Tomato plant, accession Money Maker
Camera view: bottom (45 deg); turntable rotation: 0 degrees
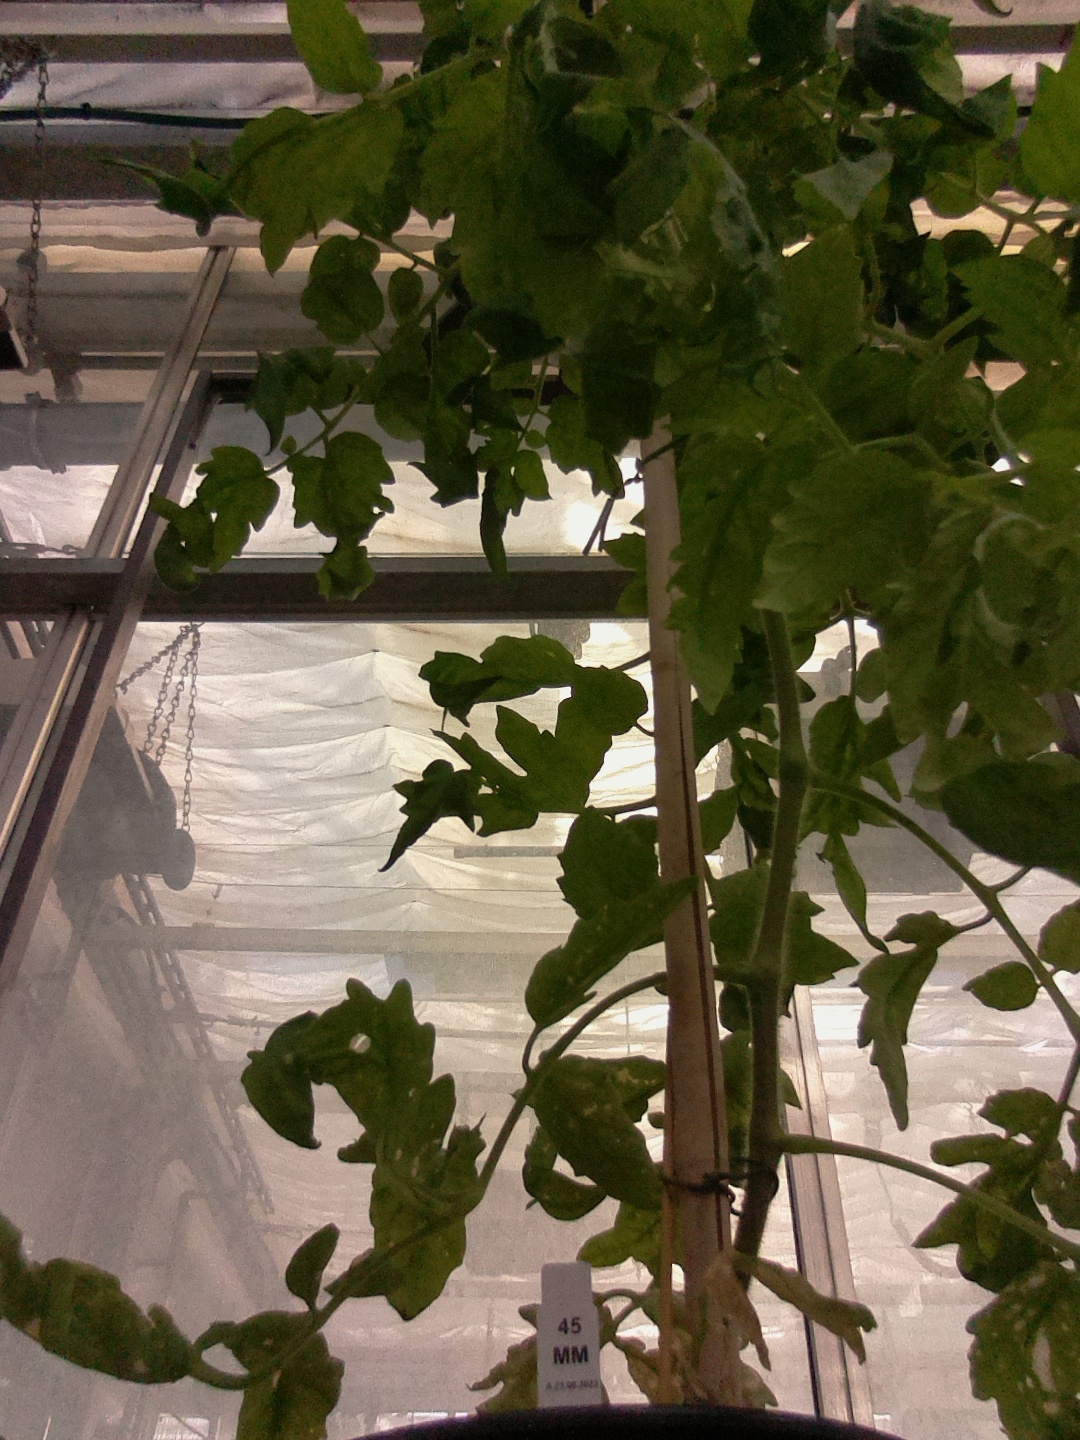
BBCH growth stage 66: Full flowering, 60%-70% of flowers open, more petals falling